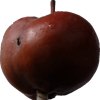
Label: Apple 18